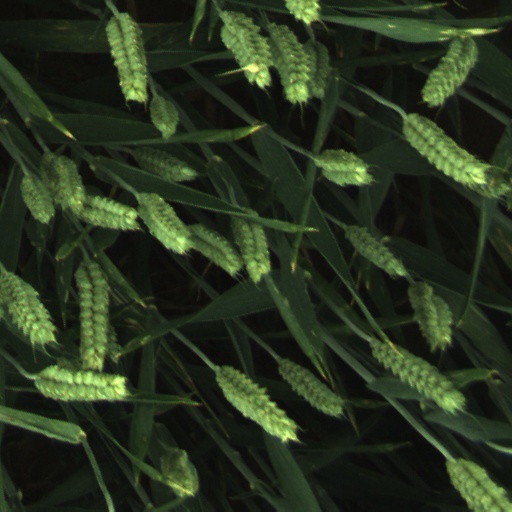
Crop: wheat